Tartary

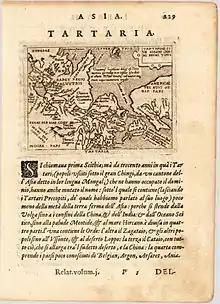
Tartaria map and description by Giovanni Botero from his "Relationi universali" (Brescia, 1599).

Knowledge of Manchuria, Siberia, and Central Asia in Europe before the 18th century was limited. The entire area was known simply as "Tartary" and its inhabitants as "Tartars". In the early modern period, as understanding of the geography increased, Europeans began to subdivide Tartary into sections with prefixes denoting the name of the ruling power or the geographical location. Thus, Siberia was "Great Tartary" or "Russian Tartary", the Crimean Khanate was "Little Tartary", Manchuria was "Chinese Tartary", and western Central Asia (before becoming Russian Central Asia) was known as "Independent Tartary". But by the 17th century, largely under the influence of Catholic missionary writings, the word "Tartar" came to refer to the Manchu people and "Tartary" to the lands they ruled.